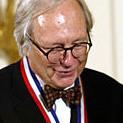
Age: 71